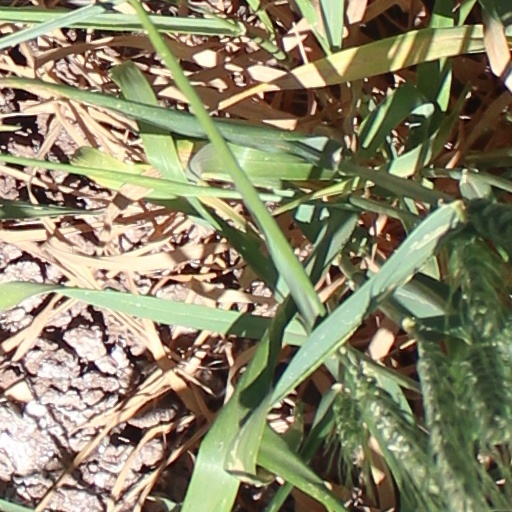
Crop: wheat